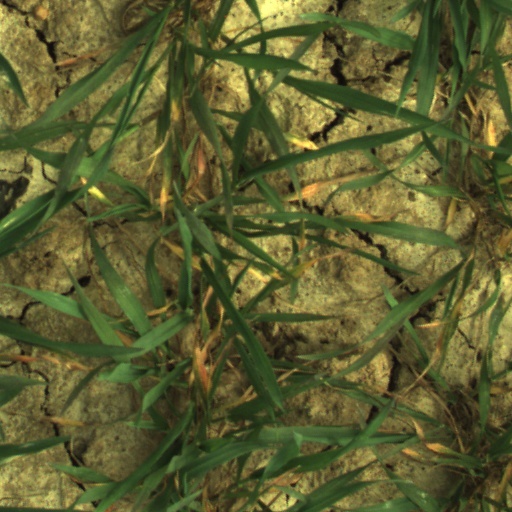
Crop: wheat